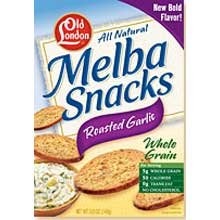
Item Name: Old London Melba Roasted Garlic Snacks, 5.25 oz (Pack of 2)
Value: 10.5
Unit: Ounce

Price: 11.16